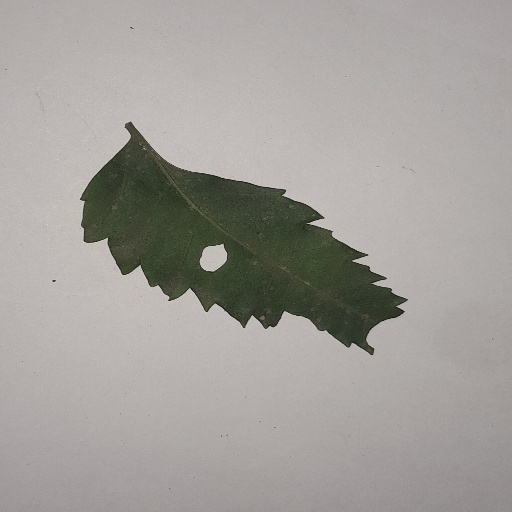
Species: Neem
Leaf condition: Shot Hole Leaf